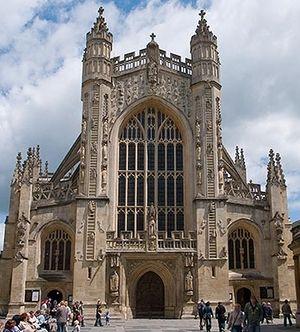
Cette liste des musées du Somerset, Angleterre contient des musées qui sont définis dans ce contexte comme des institutions qui recueillent et soignent des objets d'intérêt culturel, artistique, scientifique ou historique. leurs collections ou expositions connexes disponibles pour la consultation publique. Sont également inclus les galeries d'art à but non lucratif et les galeries d'art universitaires. Les musées virtuels ne sont pas inclus.